Tactile paving

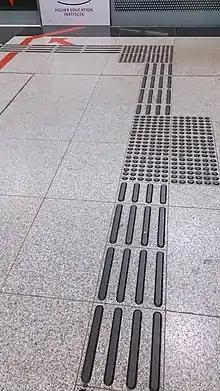
Photo of tiles with tactile rubber lines or grids of dots forming a path

Tactile directional blocks are being integrated into many Indonesian cities (such as Denpasar, Surabaya, and Bandung), although the implementation of the technology has not always been consistent.